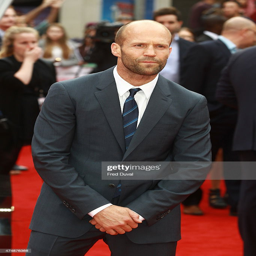
martial artist attends the uk premiere .